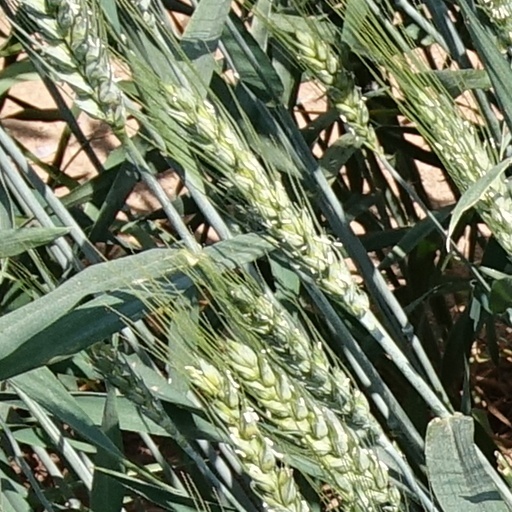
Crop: wheat